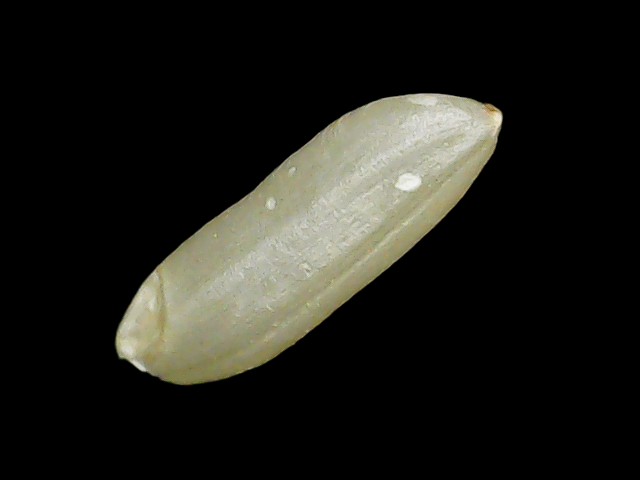
Rice variety: Binadhan26